Saint-Étienne-des-Grès, Quebec

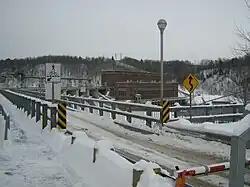
La Gabelle Power Station on the Saint-Maurice River.

Saint-Étienne-des-Grès is a parish municipality in the Mauricie region of the province of Quebec in Canada.